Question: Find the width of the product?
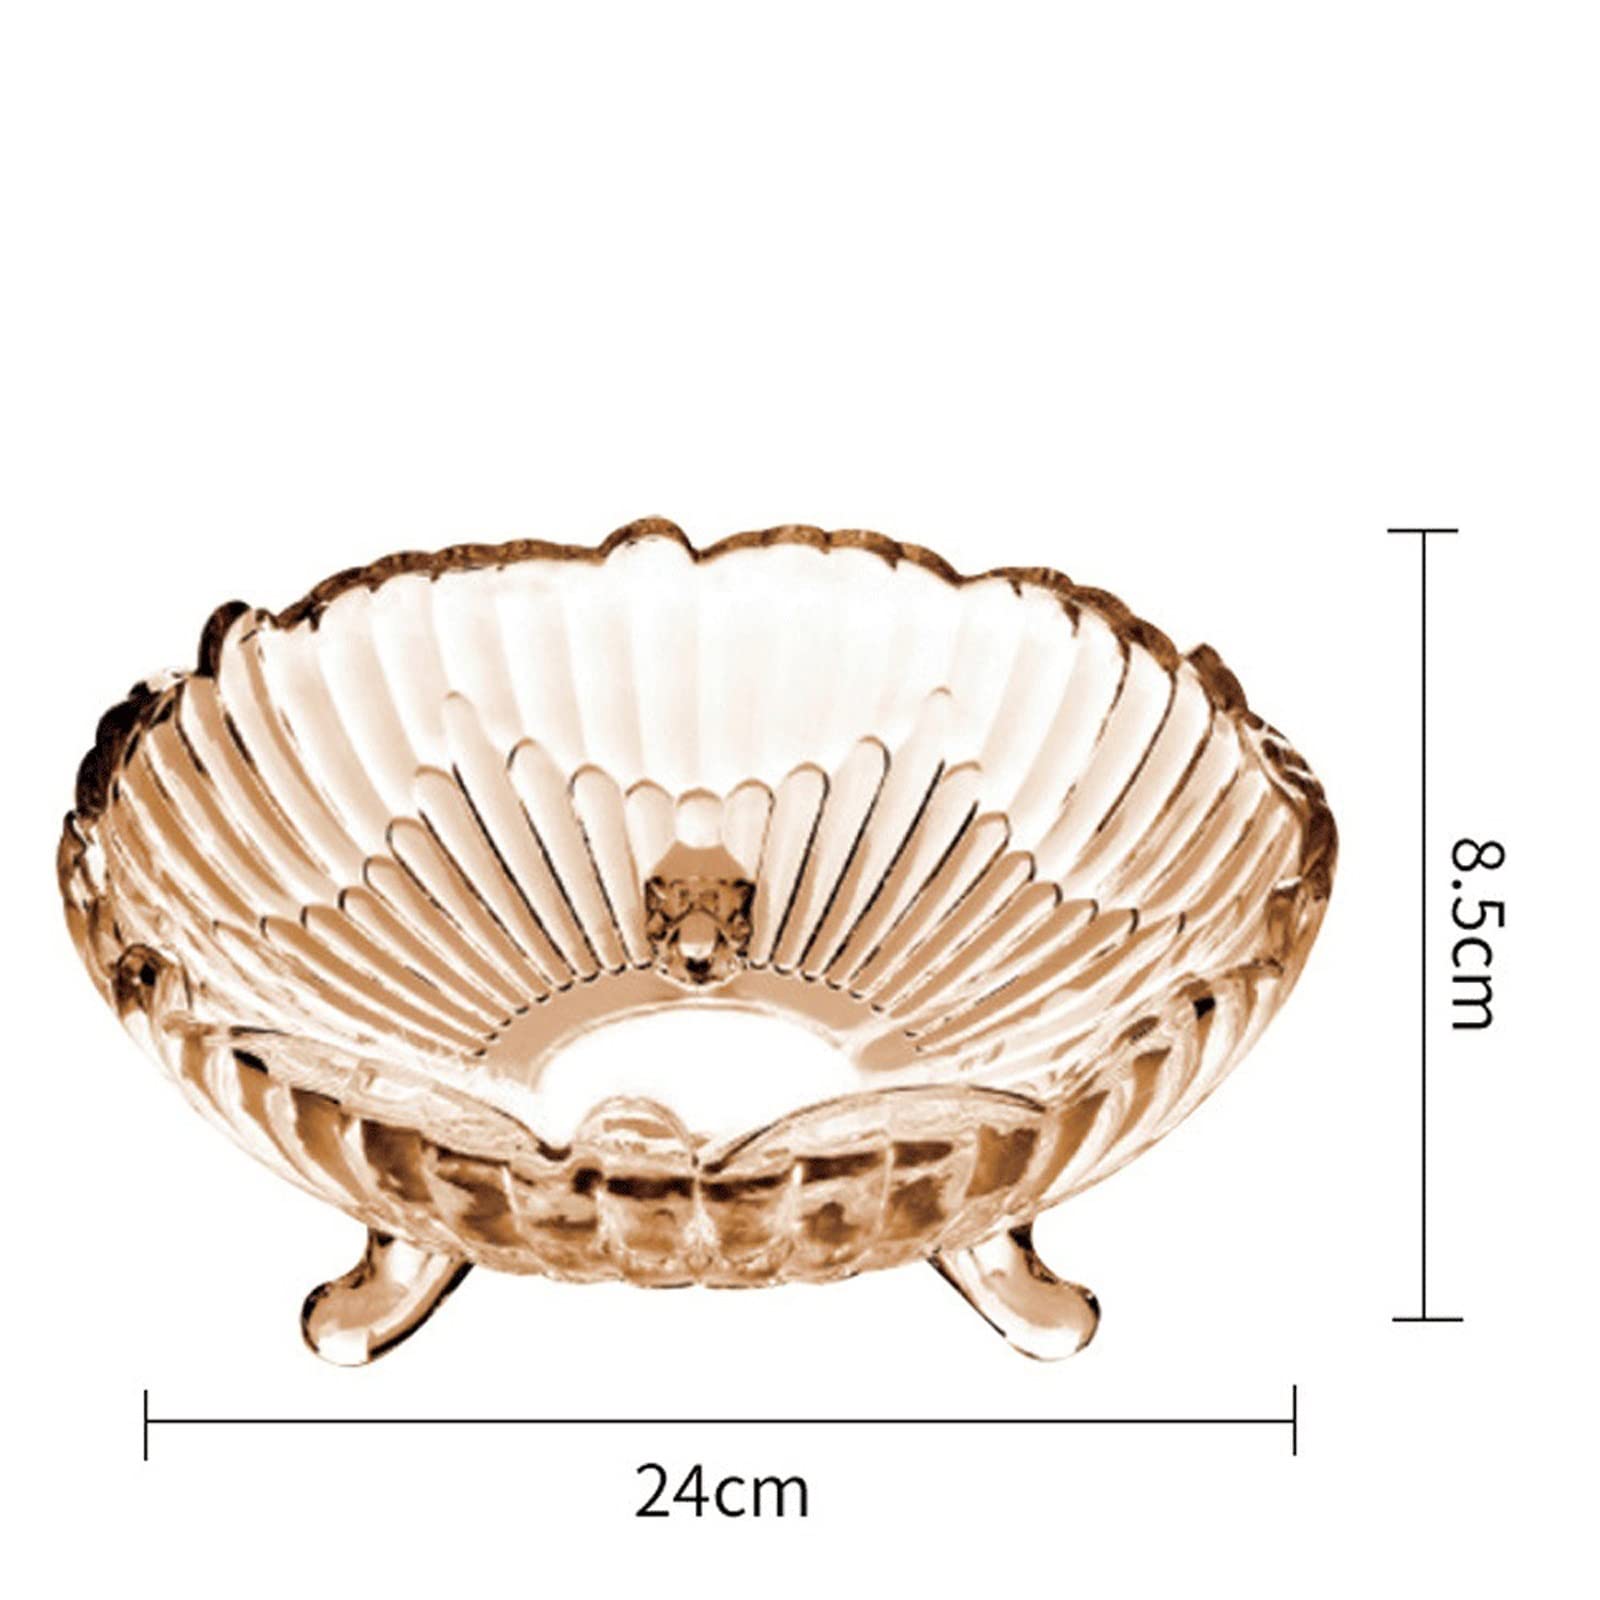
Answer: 24.0 centimetre